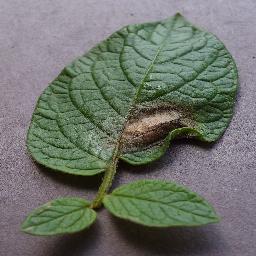
Label: Potato___Late_blight